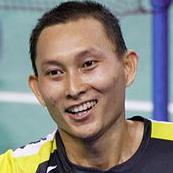
Age: 28